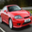
Label: automobile